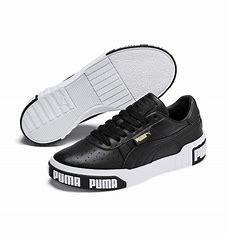
Brand: Puma
Model: Cali